Tanks of the post–Cold War era

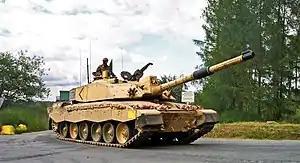
British Challenger 2 Tank of the Royal Scots Dragoon Guards (Squadron D).

The C1 Ariete is the main battle tank of the Italian Army, developed by a consortium formed by Iveco-Fiat and Oto Melara (aka CIO, Consorzio Iveco Oto Melara). The chassis and engine were produced by Iveco, while the turret and fire-control system were produced by Oto Melara.The Ariete is mounted with a 120 mm smoothbore Oto Melara cannon, autofrettaged and stress-hardened to increase durability over extended periods of fire, allowing the use of armour-piercing fin-stabilized discarding sabot (APFSDS) kinetic energy penetrator and high-explosive anti-tank (HEAT) rounds.